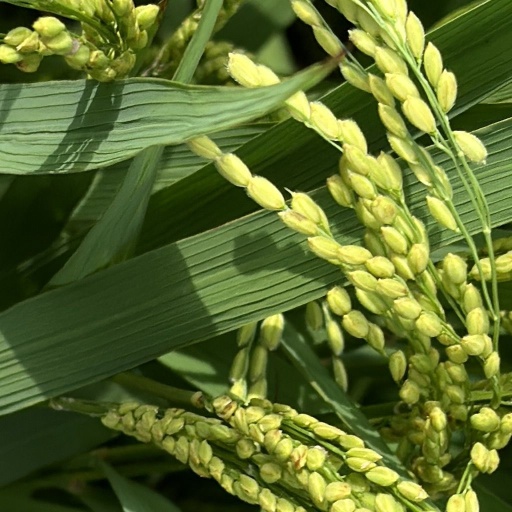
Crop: rice